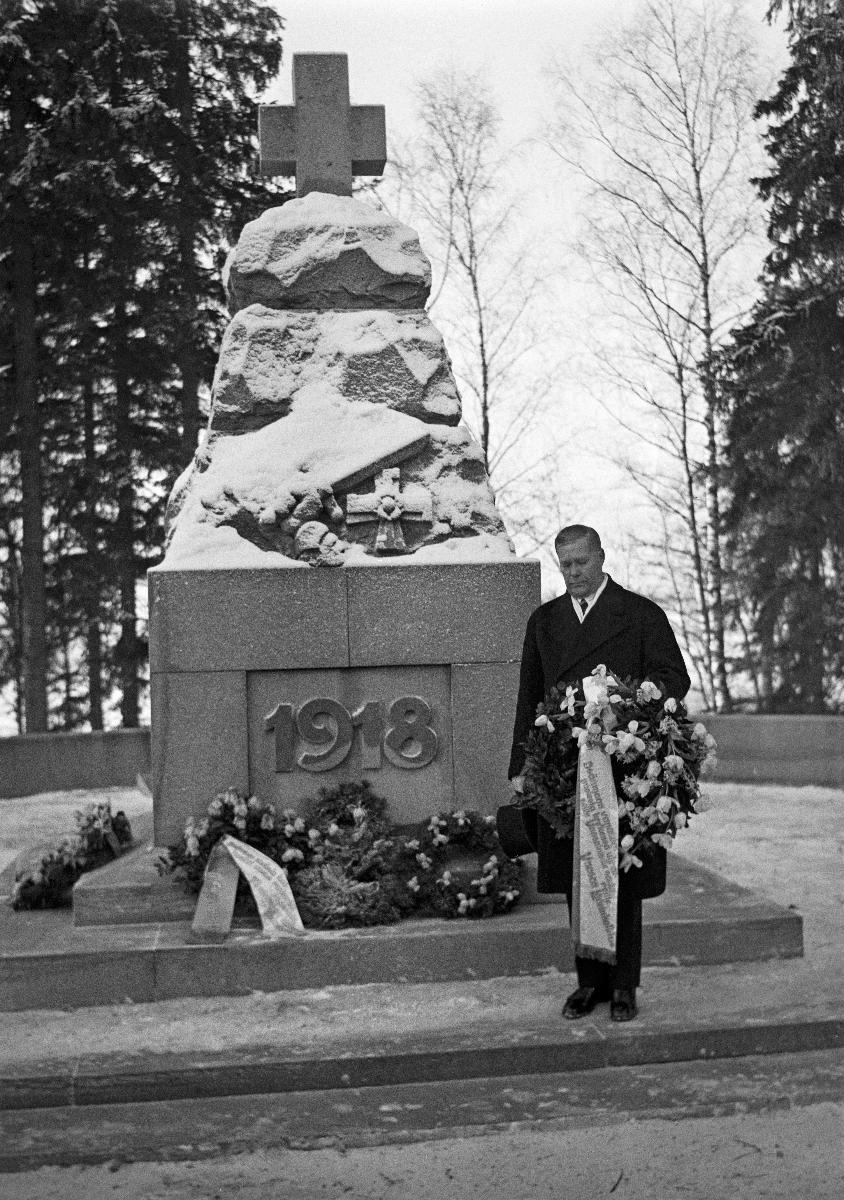
Suomen vapaussodan 20-vuotisjuhlat
Finska frihetskrigets 20-årsfestligheter; The 20th Anniversary of Finnish Civil War
sisällön kuvaus: Suomen vapaussodan (sisällissodan) 20-vuotisjuhlat Vaasassa 28.1.1938. Vaasan pormestari Gunnar Ahlbäck laskee Vaasan kaupungin seppeleen vuoden 1918 sankarihaudalle. content description: The 20th Anniversary of the Finnish Civil War celebrations in Vaasa 28.1.1938. Mayor of Vaasa Gunnar Ahlbäck deposes the wreath of Vaasa City at the year 1918 hero grave. innehållsbeskrivning: Finska frihetskrigets (inbördeskrigets) 20-årsfestligheter i Vasa 28.1.1938. Borgmästare Gunnar Ahlbäck nedlägger Vasa stads krans vid år 1918 hjältegrav.
Kuvaaja: Sundström, Hugo, kuvaaja
Vuosi: 1938
Paikka: Suomi, Pohjanmaa, Vaasa
Aiheet: Ahlbäck, Gunnar; HBL; Suomen sisällissota; sisällissodat; vapaussota; vuosijuhlat; Finnish Civil War; civil wars; war of liberty; war of freedom; war of independence; citizen war; anniversaries; finska inbördeskriget; inbördeskrig; Finlands inbördeskrig; frihetskriget; brödrakriget; årsfester